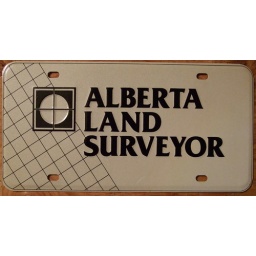
A Booster front plate found on cars belonging to those who are or were surveyors in Alberta.